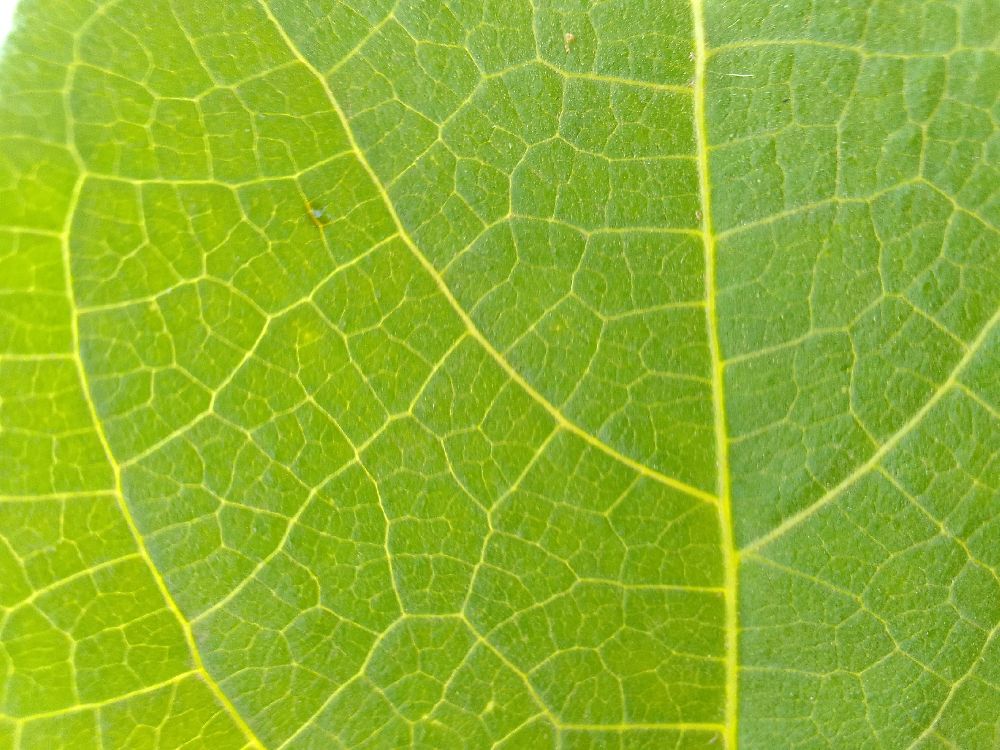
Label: healthy